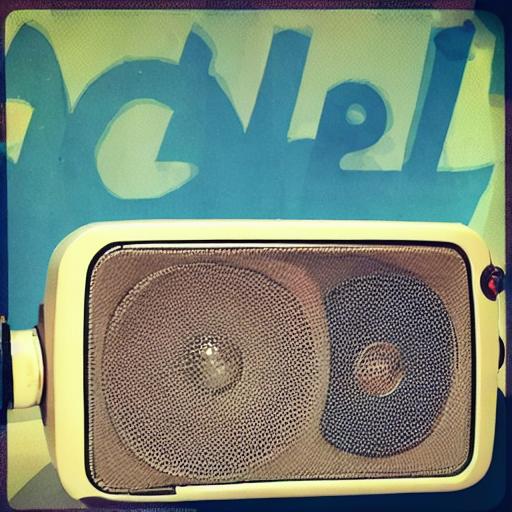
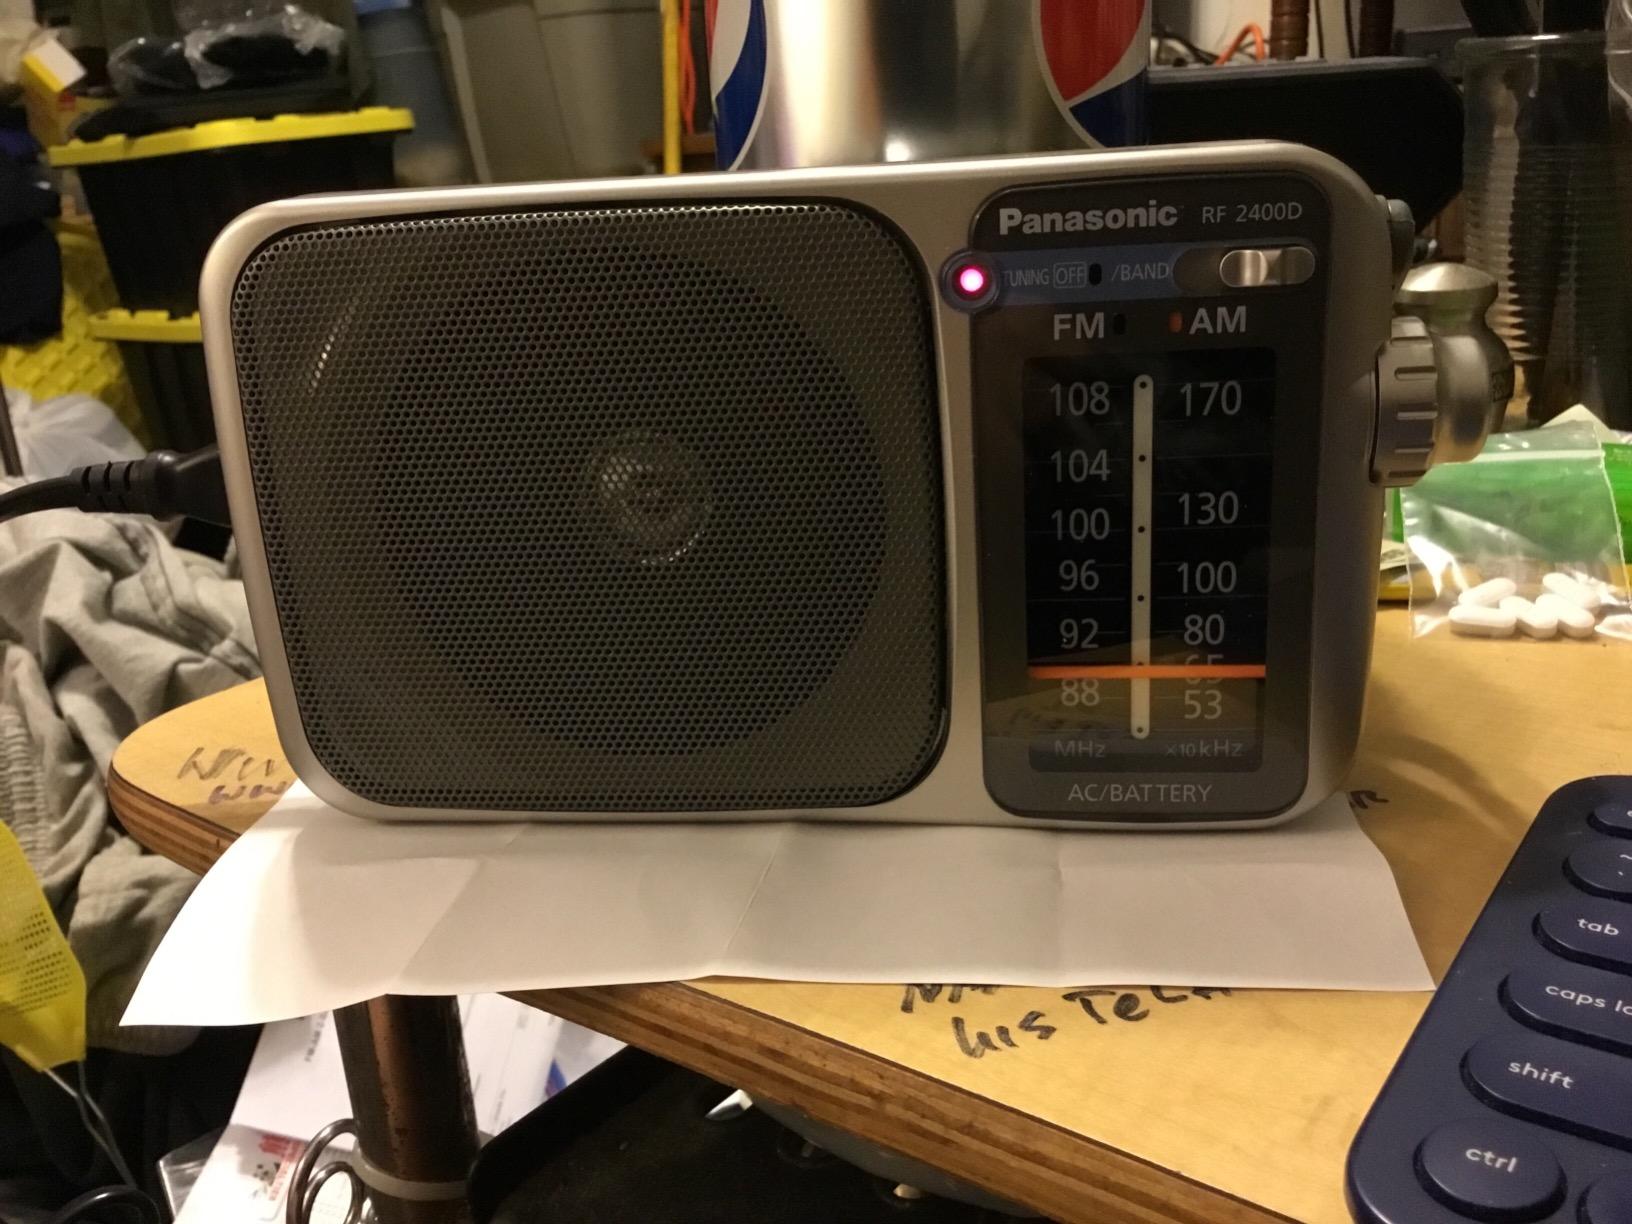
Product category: radio
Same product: no